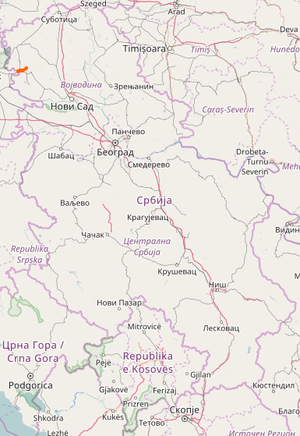
La Route Magistrale 17 est une route nationale de Serbie courte de 11 km qui relie entre elles la frontière serbo-croate jusqu’au village de Srpski Miletić.